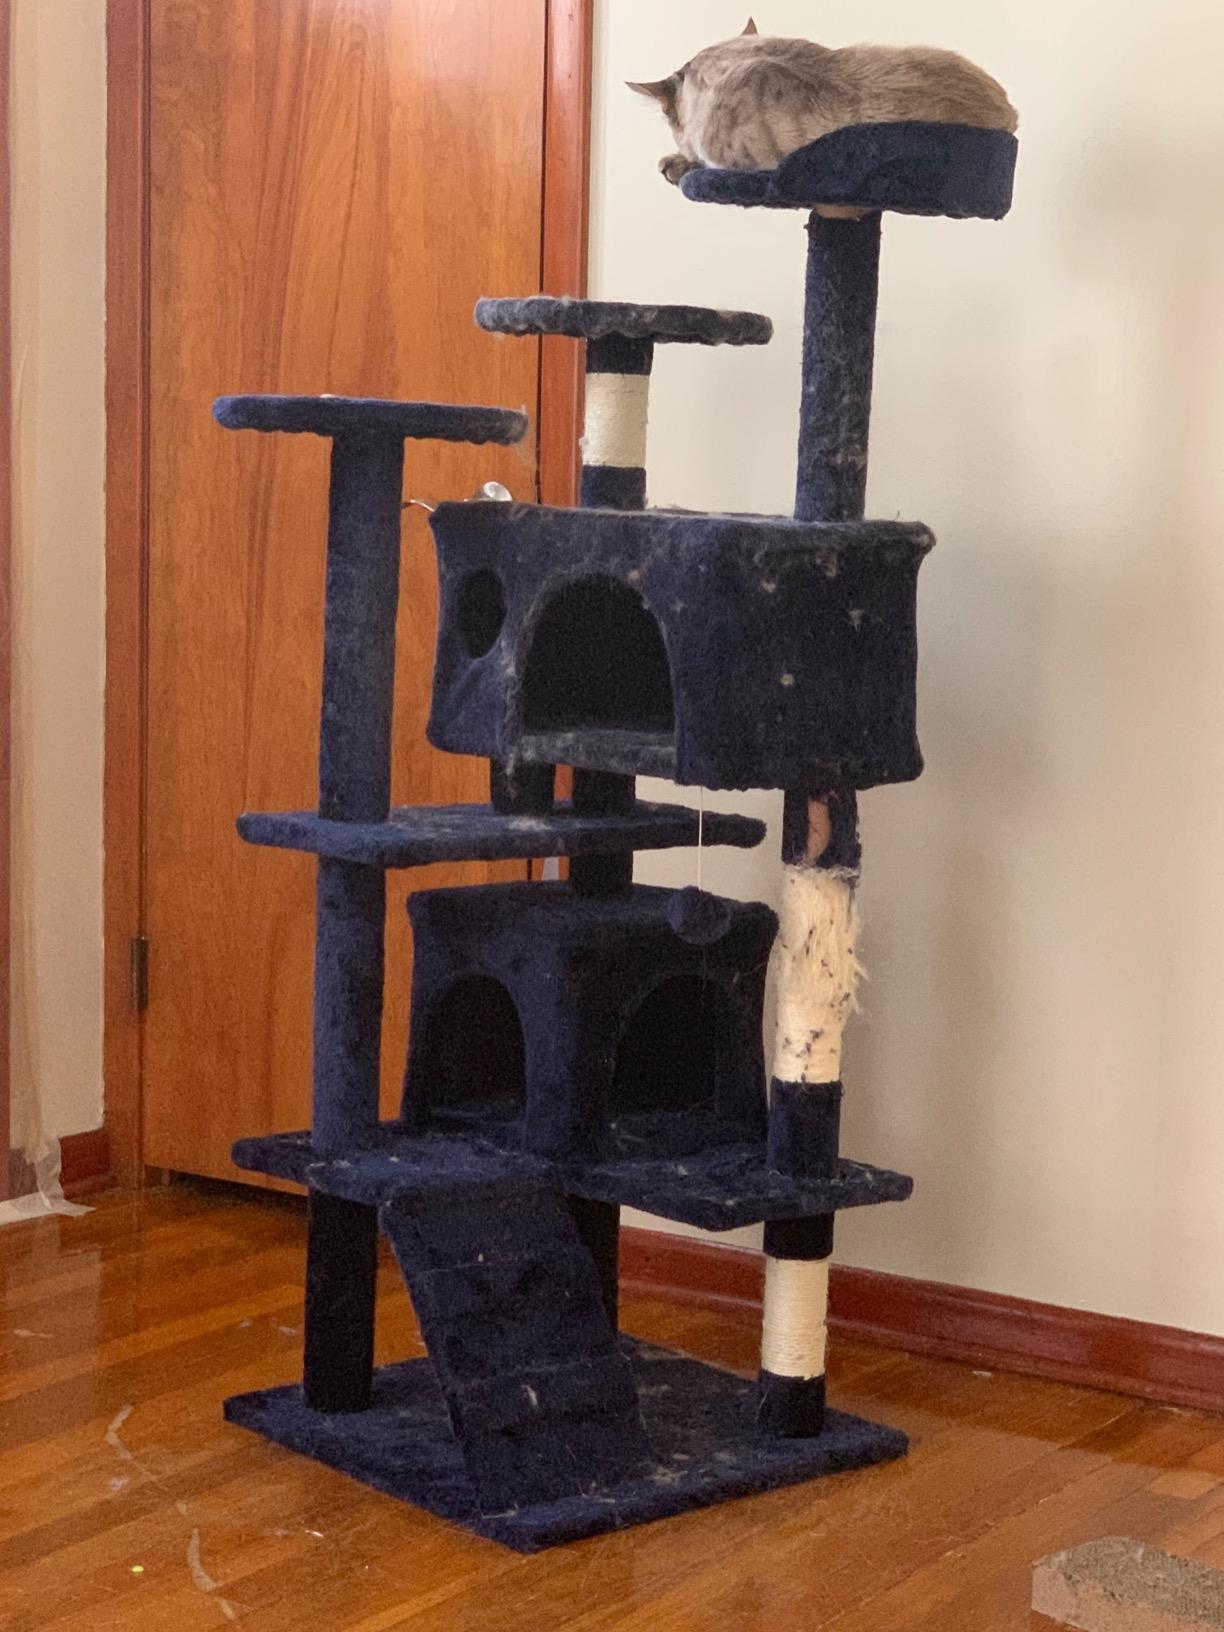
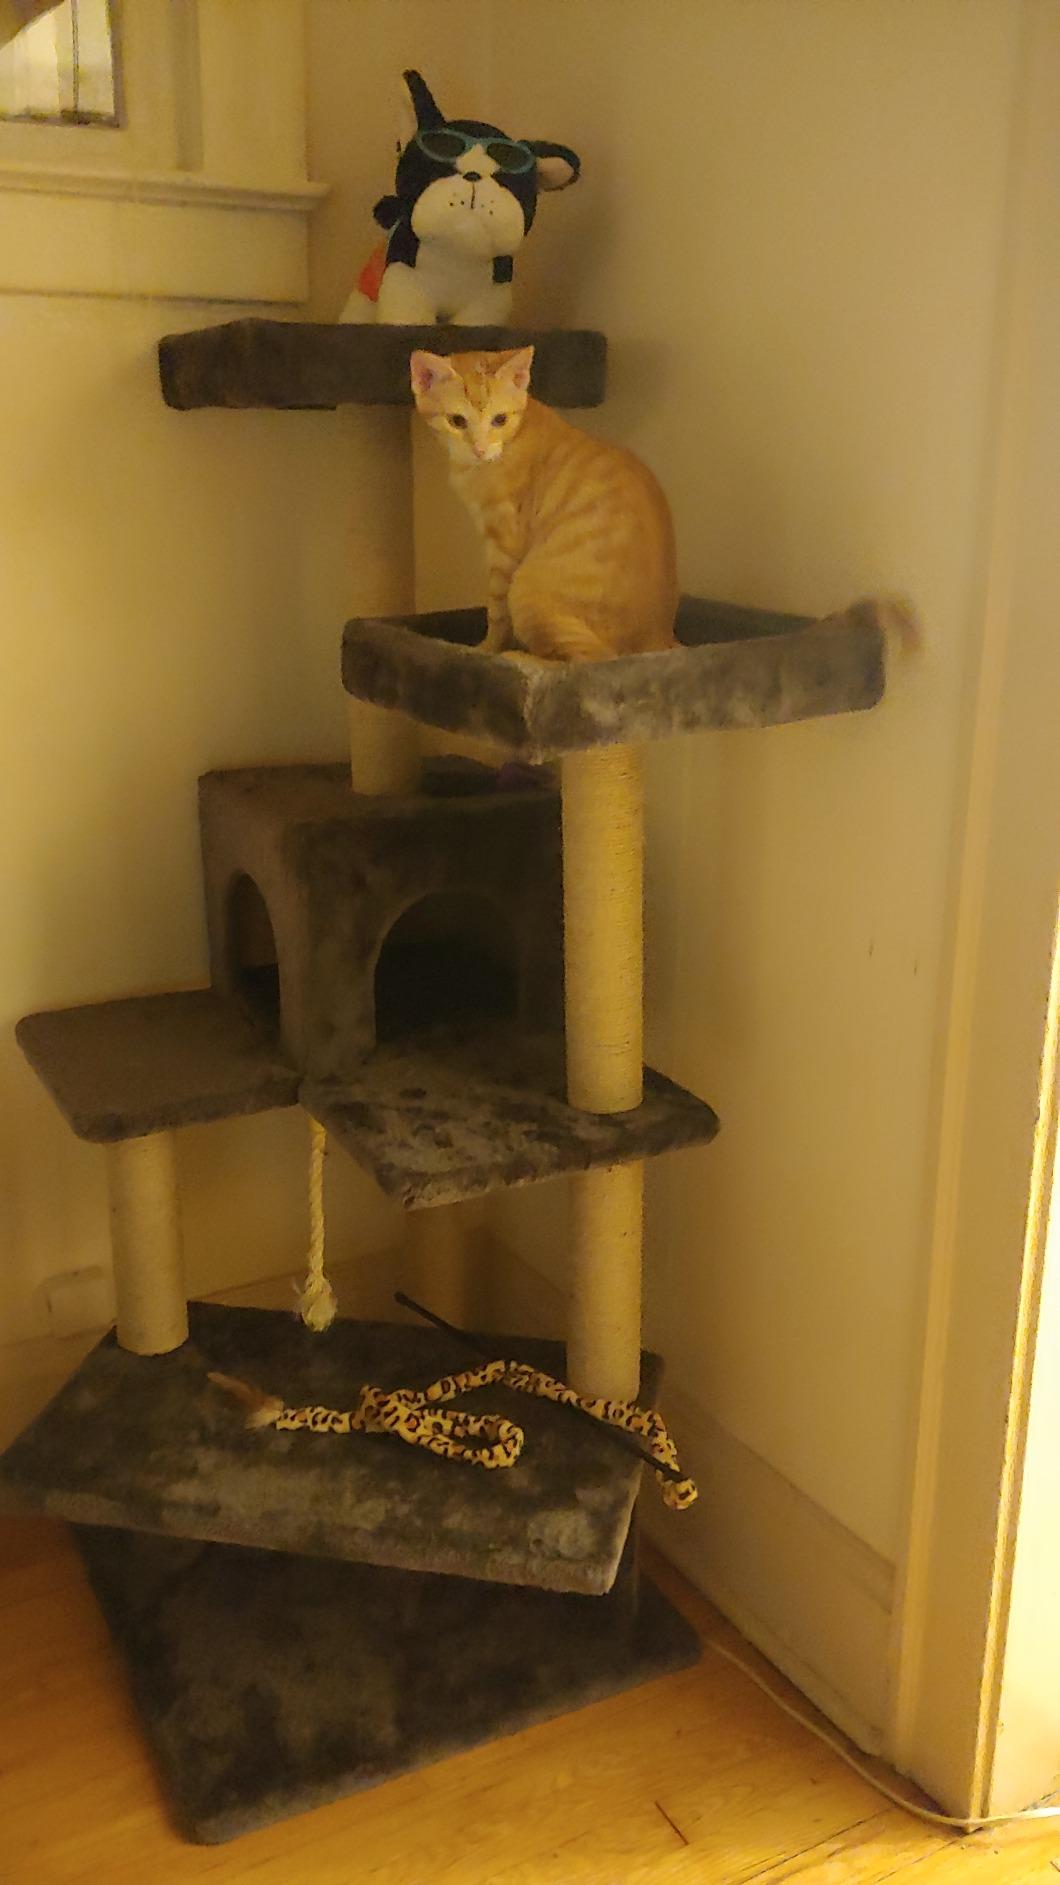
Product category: items_cat tree
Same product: no